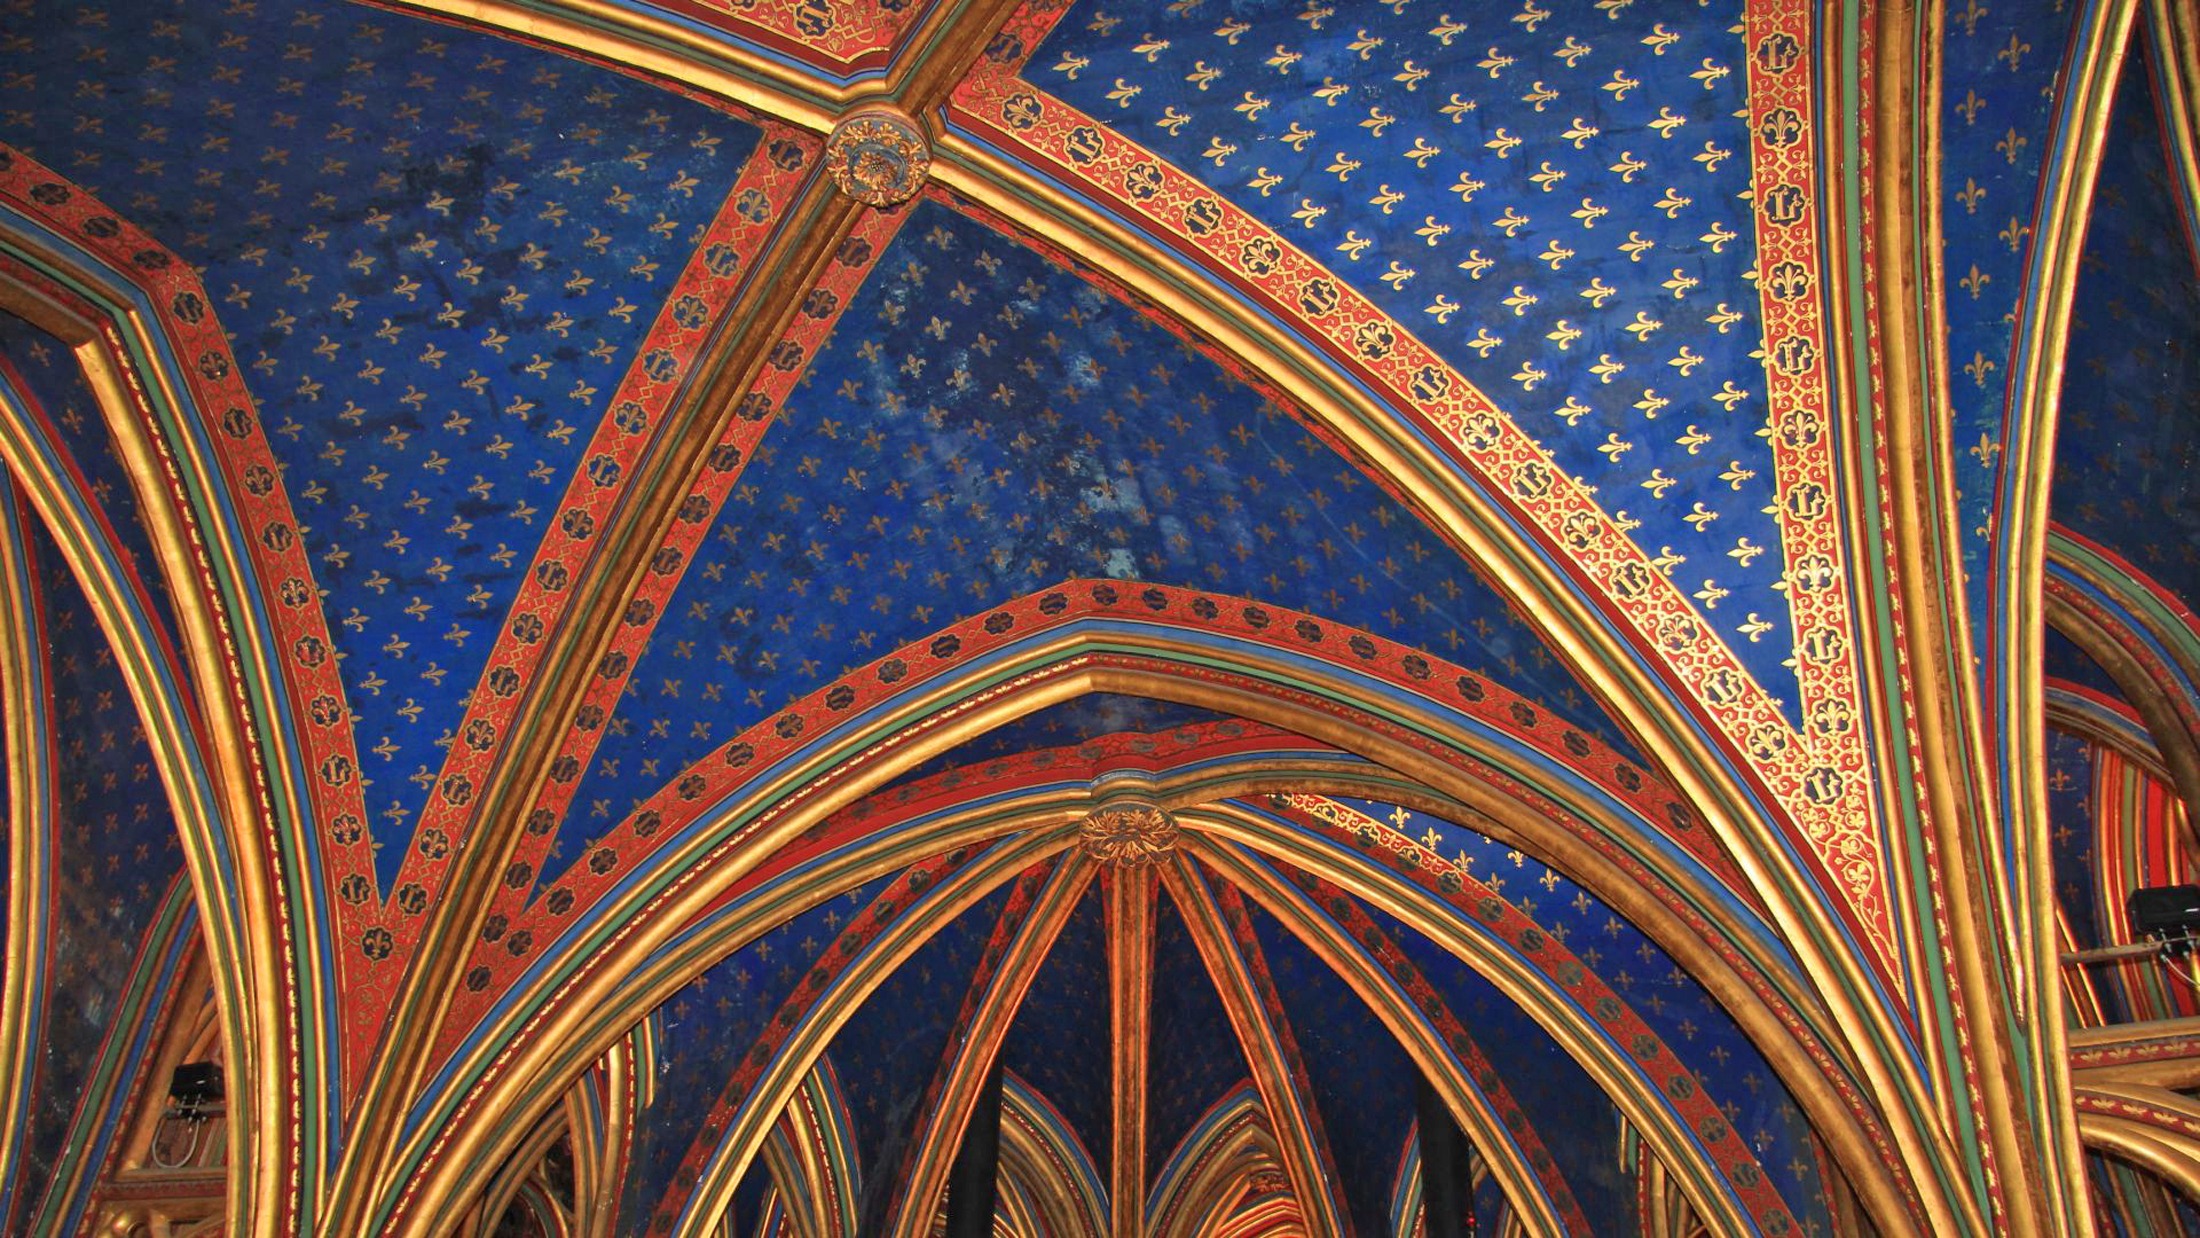
interior, window, building, ceiling, religion, church, cathedral, place of worship, art, temple, arches, symmetry, vault, dome, flooring